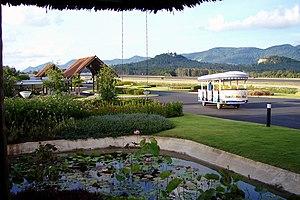
L’aéroport international de Ko Samui est un aéroport international privé desservant l'île de Ko Samui, en Thaïlande. Il appartient à Bangkok Airways, qui a commencé sa construction en 1982. Il a été inauguré en 1989.
Ko Samui, écrit parfois en translittération anglaise Koh Samui ou simplement Samui est une île du golfe de Thaïlande située dans la partie sud de l'isthme de Kra et appartenant à la province de Surat Thani.